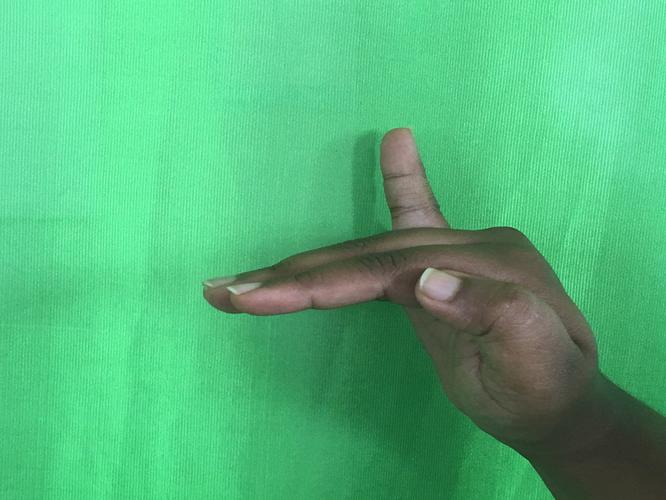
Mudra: Hamsapaksha
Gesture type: double_hand